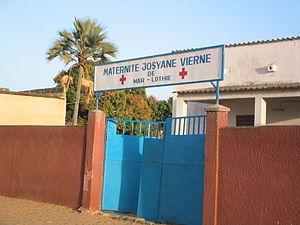
Maternité Josyane Vierne à Mar Lodj (Sénégal).
Mar Lodj est un village, de l'île de Mar, située dans le Sine-Saloum au Sénégal à proximité de Ndangane — où se trouve l'embarcadère — et à une quarantaine de kilomètres de Joal-Fadiouth.
Les maternités sont des lieux de santé assurant le suivi de la grossesse, l'accouchement et les suites de couche de la femme enceinte, ou parturiente.